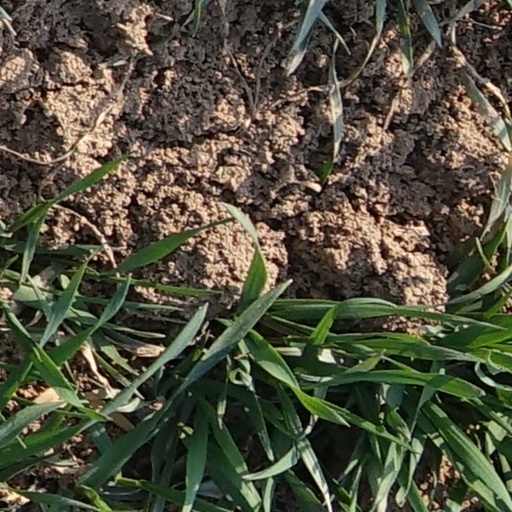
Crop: wheat